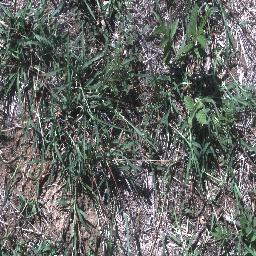
Label: negative